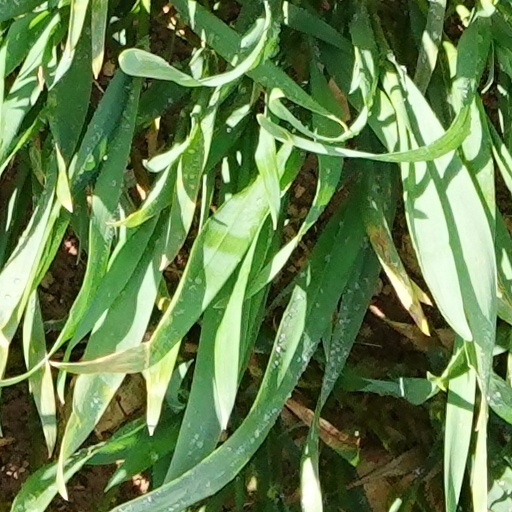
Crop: wheat